Lion Throne of Burma

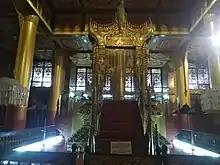

After King Thibaw was dethroned in 1885, the Lion Throne was taken by the British to India in 1902, where it was displayed at the Indian Museum, Kolkata. After Burma (now Myanmar) regained independence on January 4, 1948, it was returned by Lord Mountbatten and housed at the presidential residence on Ahlone Road in Rangoon (Now Yangon) . On September 12, 1959, the throne was moved to the National Museum for public display, where it remains today.